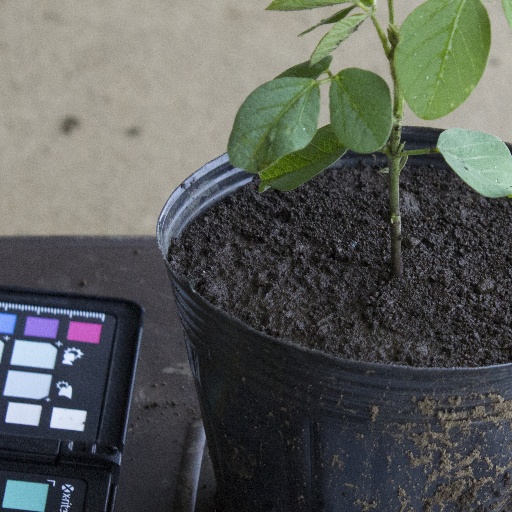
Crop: soybean